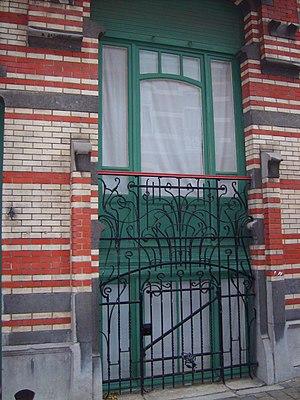
Maison Van den Heede 2
La Maison Van den Heede est une maison de style Art nouveau réalisée par l'architecte bruxellois Gustave Strauven, auteur, entre autres, de la Maison Saint-Cyr, de la Maison Van Dyck ou encore de la Maison Strauven bâtie dans le même quartier.